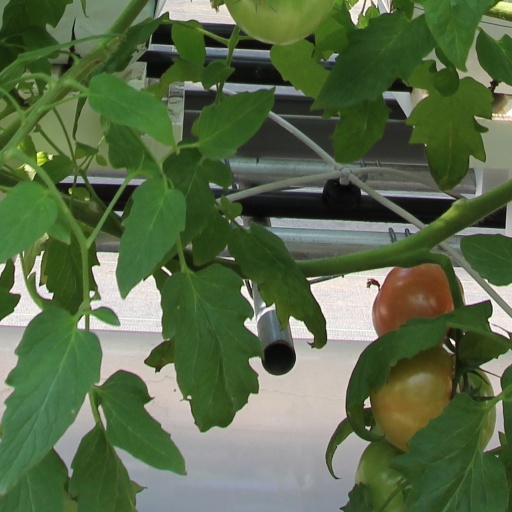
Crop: tomato